Car seat

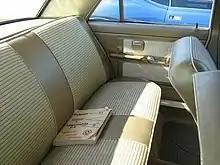
Rear bench seat for three adult passengers in an AMC Ambassador

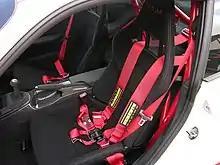
Bucket seat with six-point seat belts from Schroth in Porsche 997 GT3 RS 3.8

A bucket seat is a separate seat with a contoured platform designed to accommodate one person, distinct from a bench seat that is a flat platform designed to seat up to three people. Individual bucket seats typically have rounded backs and may offer a variety of adjustments to fit different passengers.